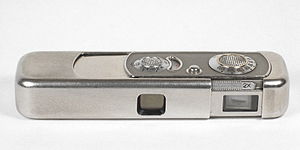
Minox
Den oprindelige Riga-Minox
Minox GmbH er en tysk kameraproducent, der frem for alt forbindes med det klassiske spionkamera Minox.